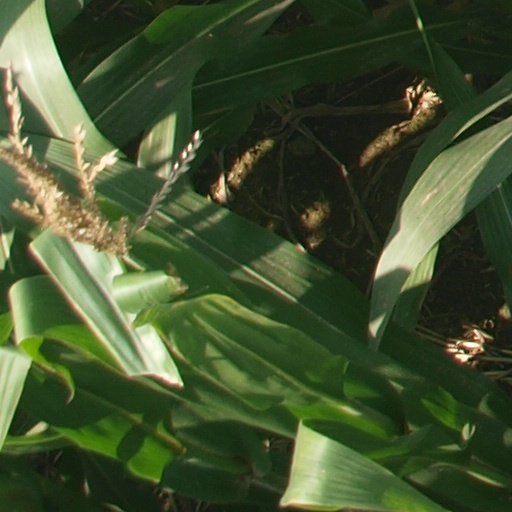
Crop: maize; corn